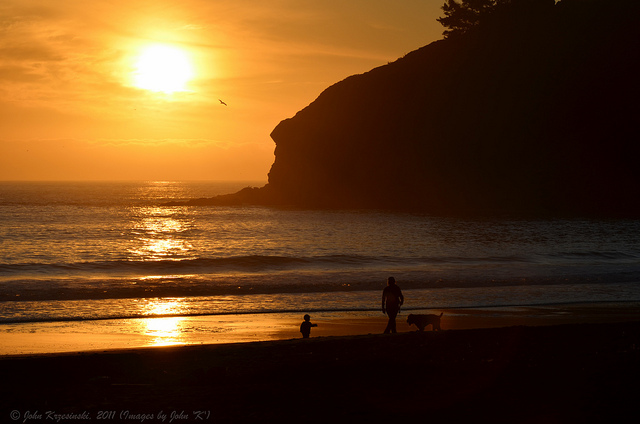
user: Given an image and a question. Answer the question in a short answer. Question: What time of day might this be? Short Answer:
assistant: sunset